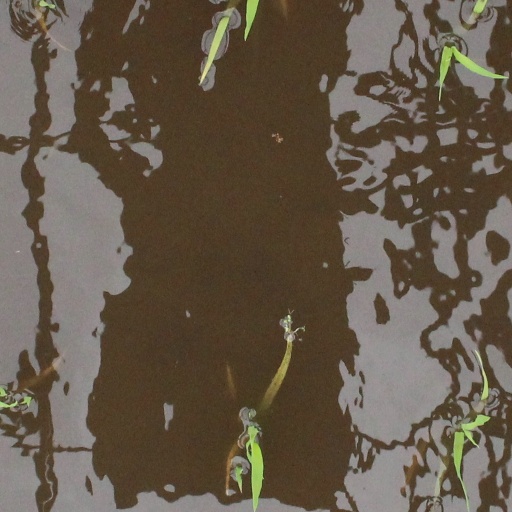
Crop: rice